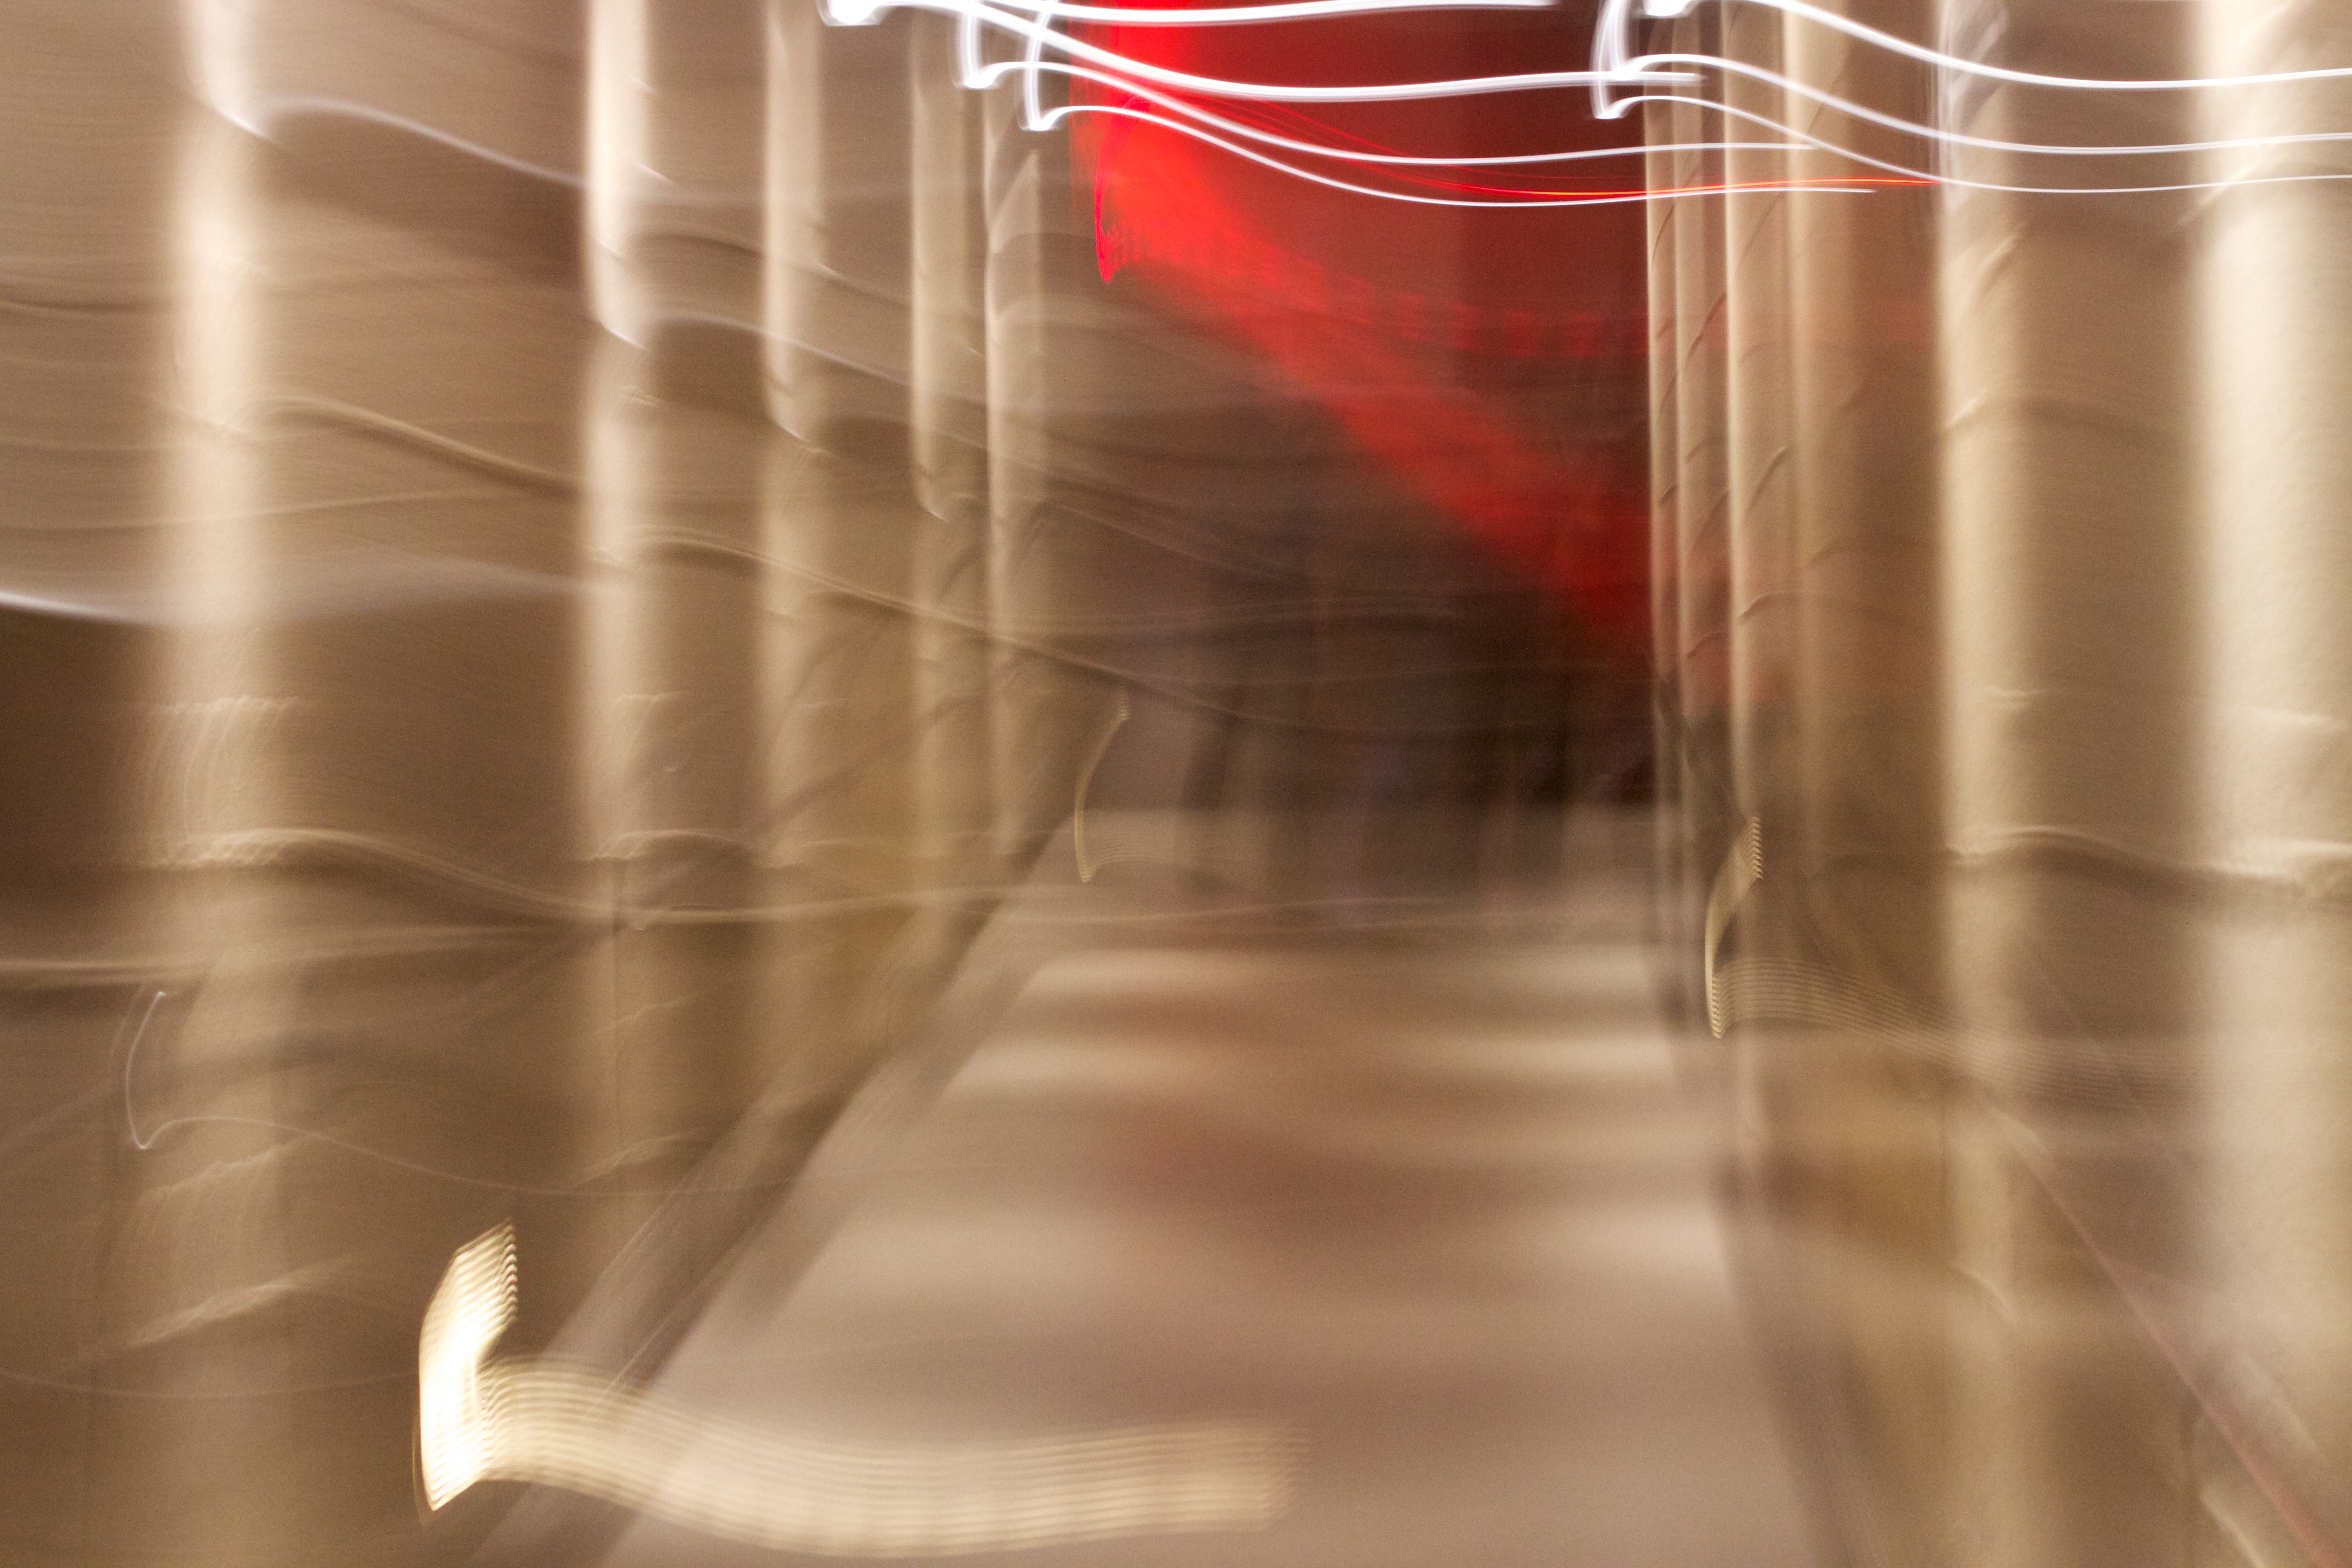
light, sunlight, floor, line, reflection, red, color, interior design, symmetry, shape, flooring